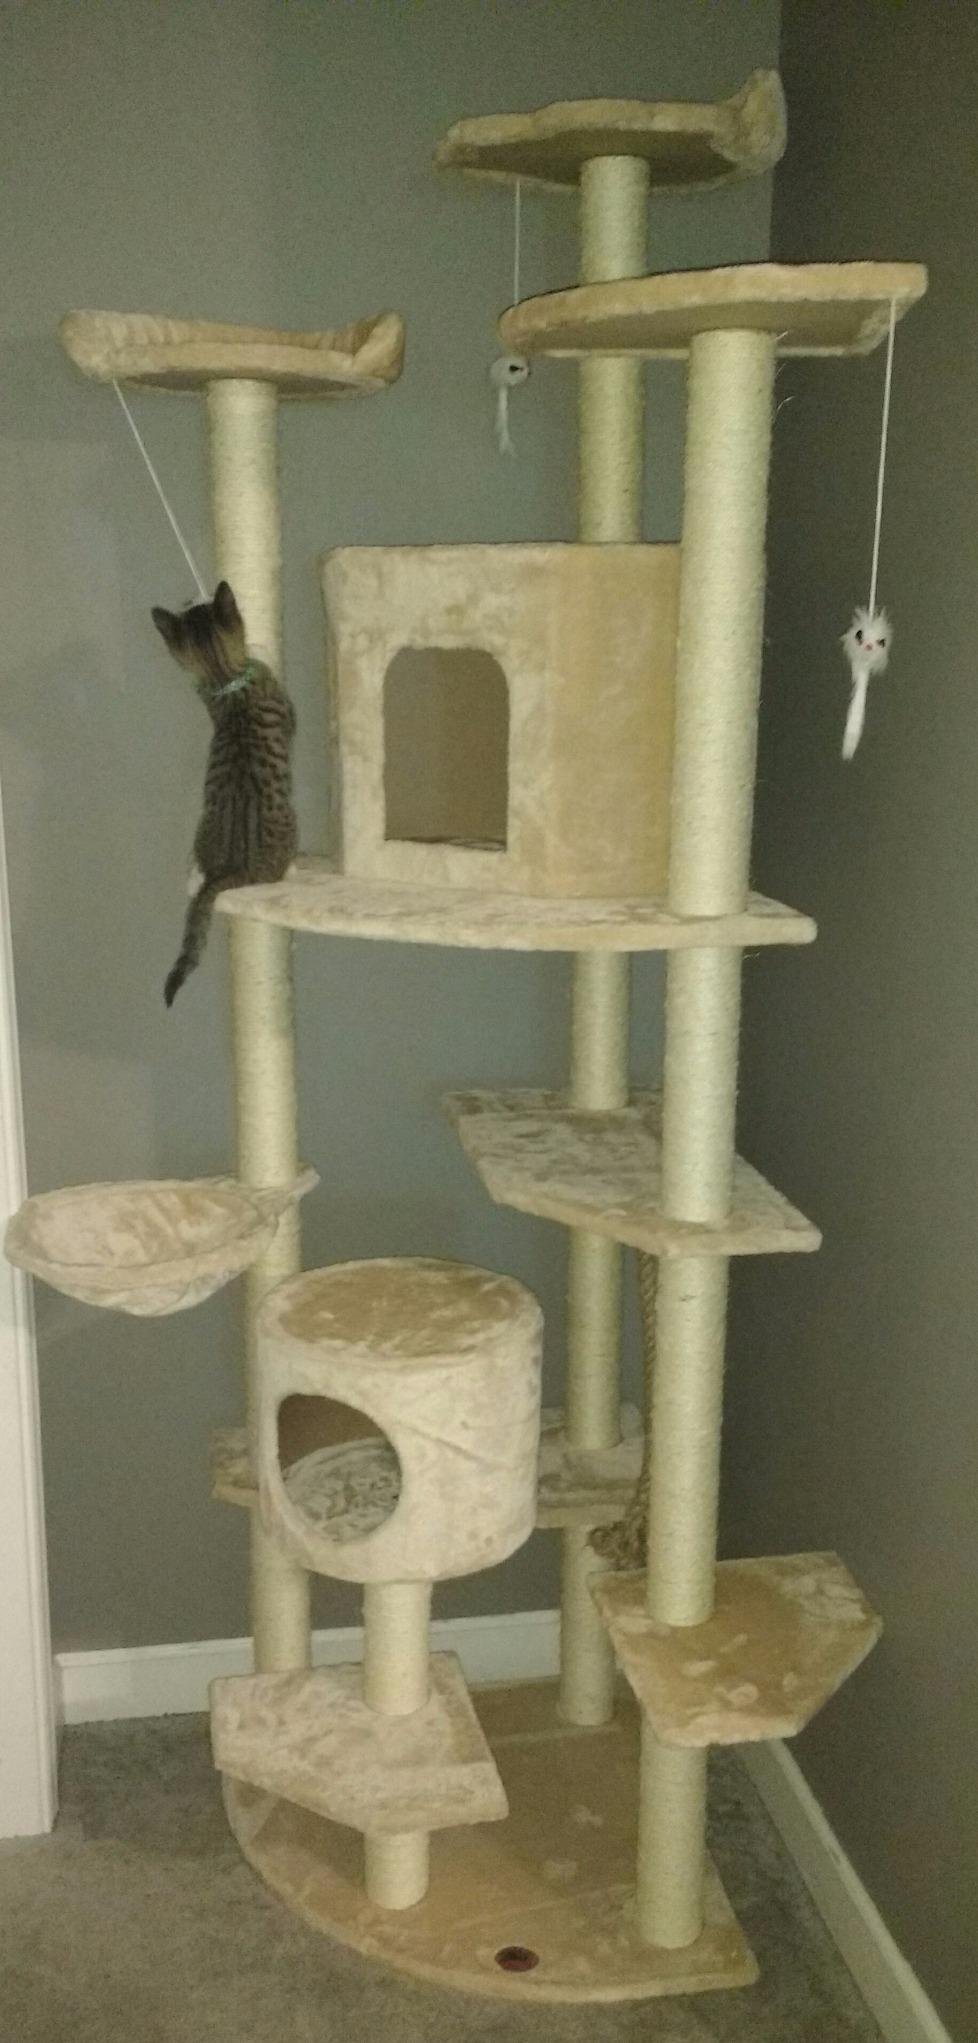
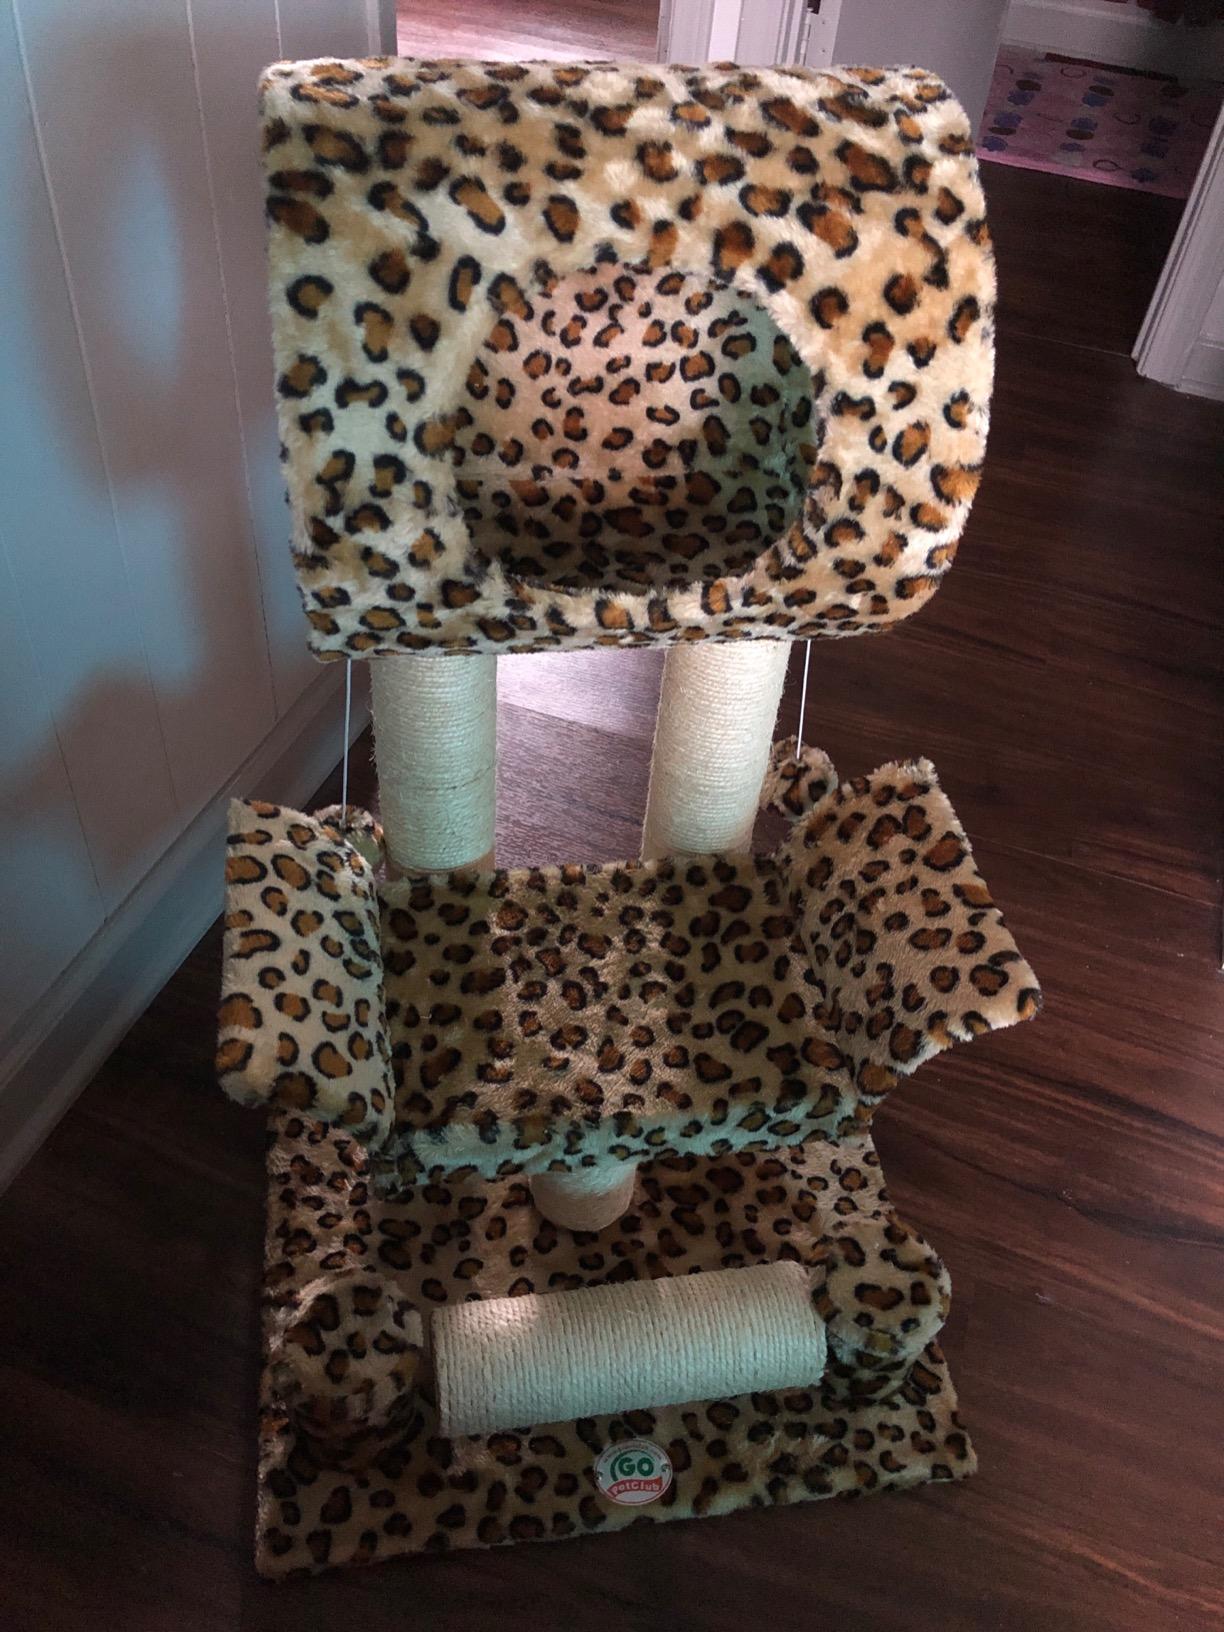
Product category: items_cat tree
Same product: no